Declaration of Facts

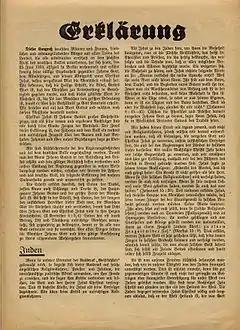
"Wilmersdorfer Erklärung" of 25 June 1933 (page 1)

The Declaration of Facts was a widely distributed public statement issued by Jehovah's Witnesses during the period of persecution of the group in Nazi Germany. The document asserted the denomination's political neutrality, appealed for the right to publicly preach, and claimed the Witnesses were the victims of a misinformation campaign by other churches. It was prepared by Watch Tower Society president Joseph F. Rutherford and released at a convention in Berlin on June 25, 1933. More than 2.1 million copies of the statement were distributed throughout Germany, with copies also mailed to senior government officials including German Chancellor Adolf Hitler. Its distribution prompted a new wave of persecution against German Witnesses.